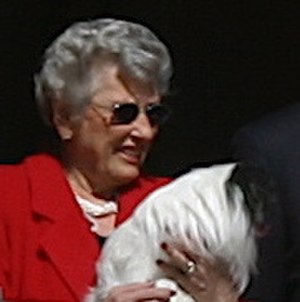
Prinsesse Astrid, fru Ferner
Prinsesse Astrid i 2007
Astrid Maud Ingeborg Ferner er en norsk prinsesse, der er den anden datter af Kong Olav 5. og Kronprinsesse Märtha af Norge. Hun er storesøster til Kong Harald 5. af Norge og repræsenterer ofte sin bror ved officielle og halv-officielle lejligheder.